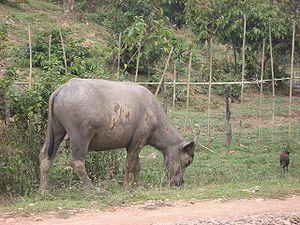
Le Laos, en forme longue la République démocratique populaire lao, également traduit par république démocratique populaire du Laos est un pays sans accès à la mer d'Asie du Sud-est, entouré par la Birmanie et la Chine au nord-ouest, la Thaïlande à l'ouest, le Cambodge au sud et le Viêt Nam à l'est.